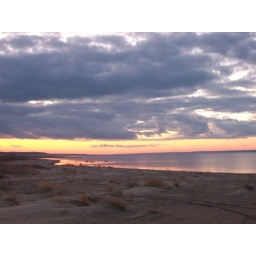
Sunset colors in the water and sky at Ogallala Beach.